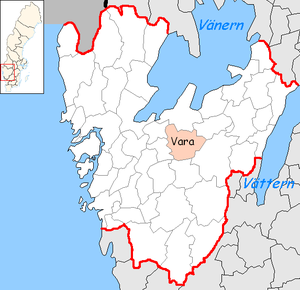
La commune de Vara est une commune suédoise du comté de Västra Götaland peuplée de 15 600 habitants. Son chef-lieu se situe à Vara.